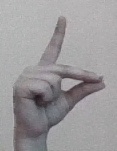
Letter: ta